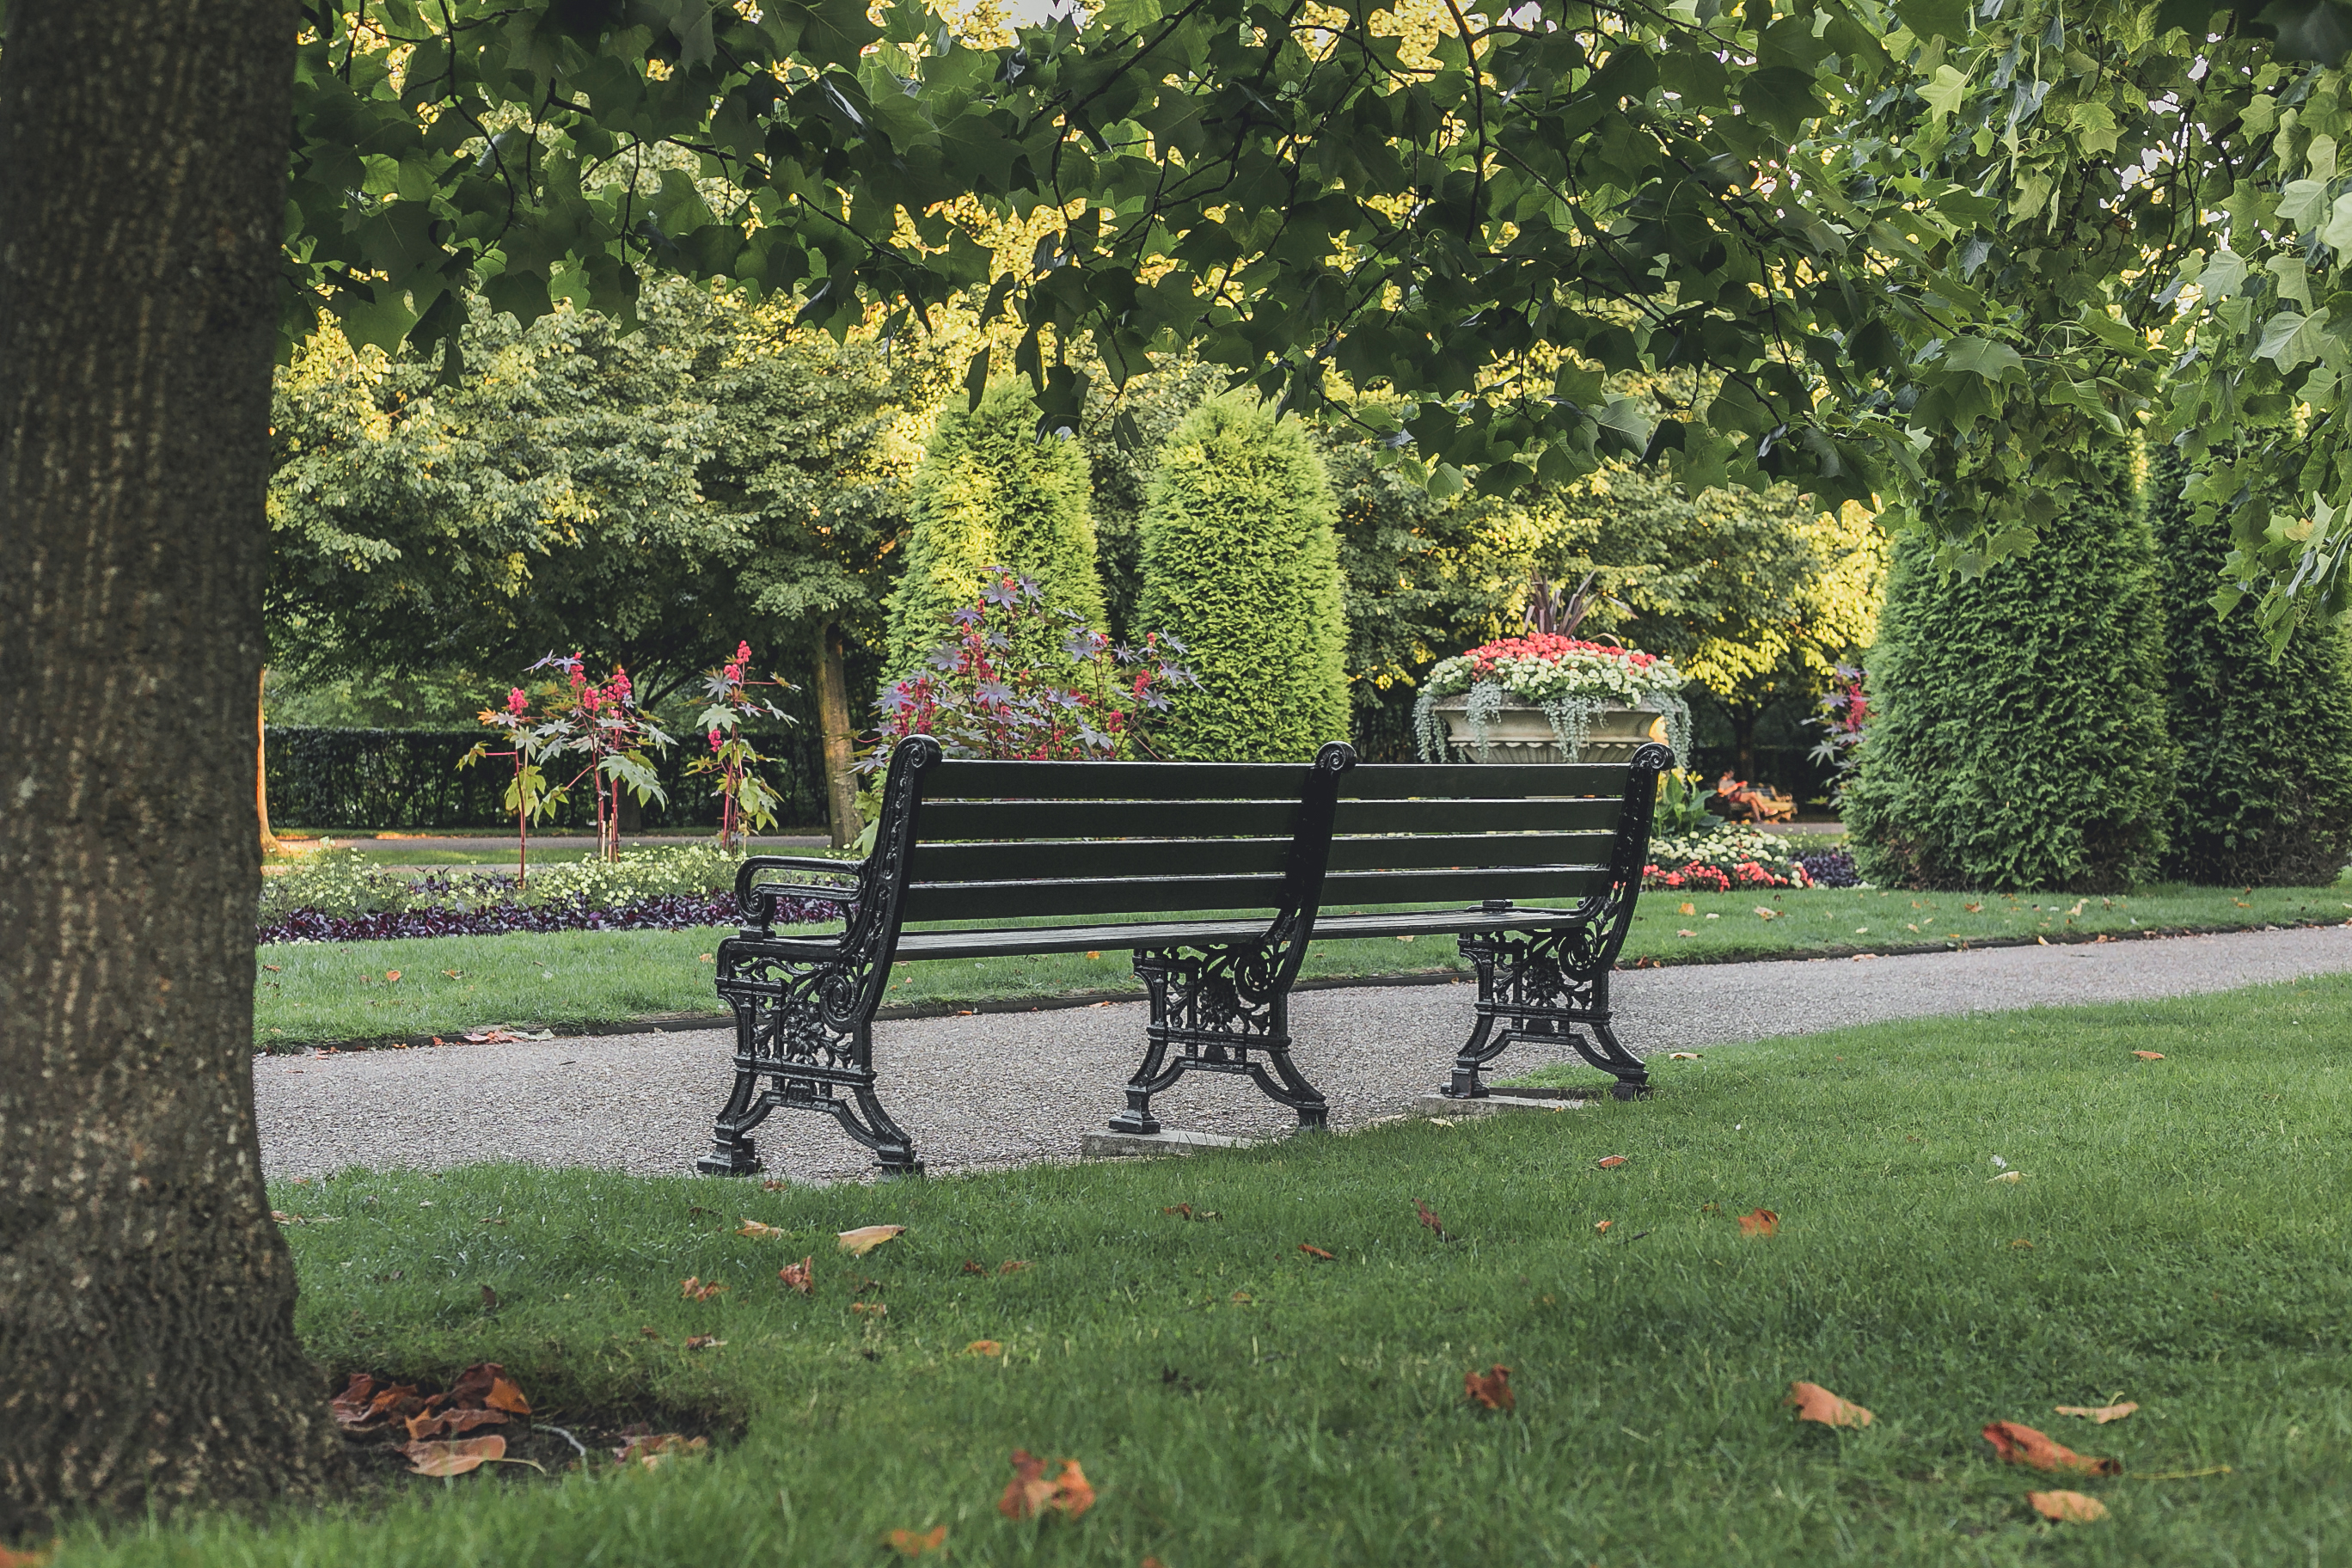
bench, park bench, rest, resting, way, passage, street, nature, seat, settle, bank, aisle, corridor, passageway, metal, art, decorated, decor, curves, garden, park, oasis, calmness, comfort, ease, relief, repose, stop, tranquility, harmony, relaxation, quiet, quietude, pause, peace, stay, idleness, idle, dream, dreaminess, motionless, off, time off, tree, furniture, leaf, grass, outdoor bench, lawn, botany, spring, plant, woody plant, yard, shrub, outdoor furniture, autumn, state park, leisure, table, architecture, landscape, home, landscaping, backyard, house, chair, Tints and shades, shade